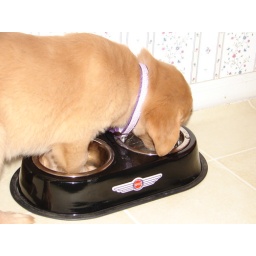
Molly kept putting her foot in the food bowl while drinking from her water bowl.